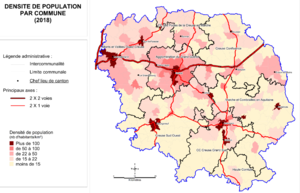
Densité de population en Creuse, par commune (2018)
L'économie de la Creuse reflète l'ensemble des activités rémunératrices se déroulant sur le territoire du département, en région Nouvelle-Aquitaine, France métropolitaine.